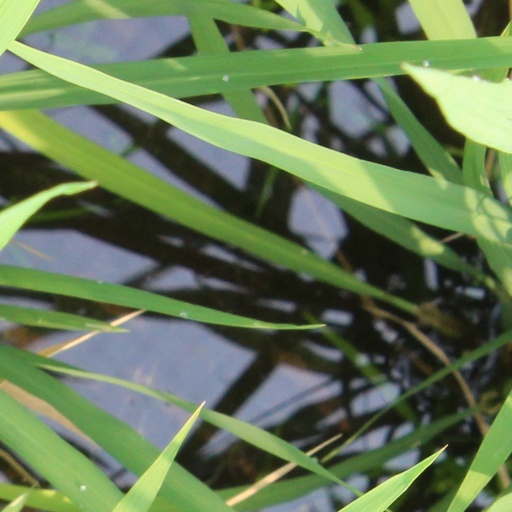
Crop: rice